Powderham Castle

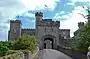
Gatehouse

Powderham Castle is a fortified manor house in Exminster, Devon, south of Exeter and mile (0.4 km) north-east of the village of Kenton, where the main public entrance gates are located. It is a Grade I listed building. The park and gardens are Grade II* listed in the National Register of Historic Parks and Gardens.